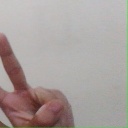
अक्षर: ऐ